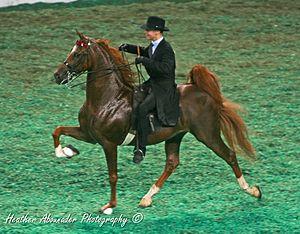
Le Saddlebred est une race de chevaux de selle d'origine américaine, anciennement connue sous le nom de Kentucky Saddlebred. La race est gérée par l'American Saddle-Horse Breeders’ Association qui tient le studbook et qui cherche à fixer les caractéristiques originelles de la race. C'est un cheval fin et élégant qui a la particularité de posséder des allures supplémentaires nommées le slow gait et le rack. Il est destiné essentiellement aux exhibitions.